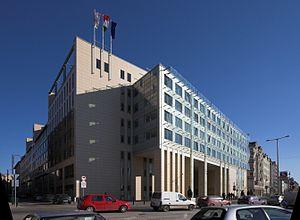
L'université Corvinus de Budapest est l'une des universités de Budapest, fondée en 1948. Elle est l'héritière de l'université hongroise de sciences économiques, ancienne faculté des sciences économiques de l'université royale hongroise Péter Pázmány, de l'université de sciences économiques Karl-Marx, de l'université de sciences économiques de Budapest. En 2000, elle fusionne avec l'École supérieure d'administration publique et devient l'université de sciences économiques et d'administration publique de Budapest. Elle fusionne en 2003 avec les trois facultés de Buda de l'université Szent István de Gödöllő et est baptisée du nom du roi de Hongrie Matthias Corvin.